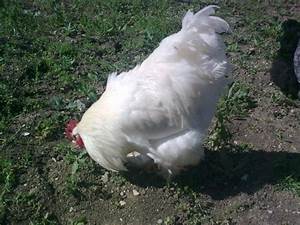
Label: chicken